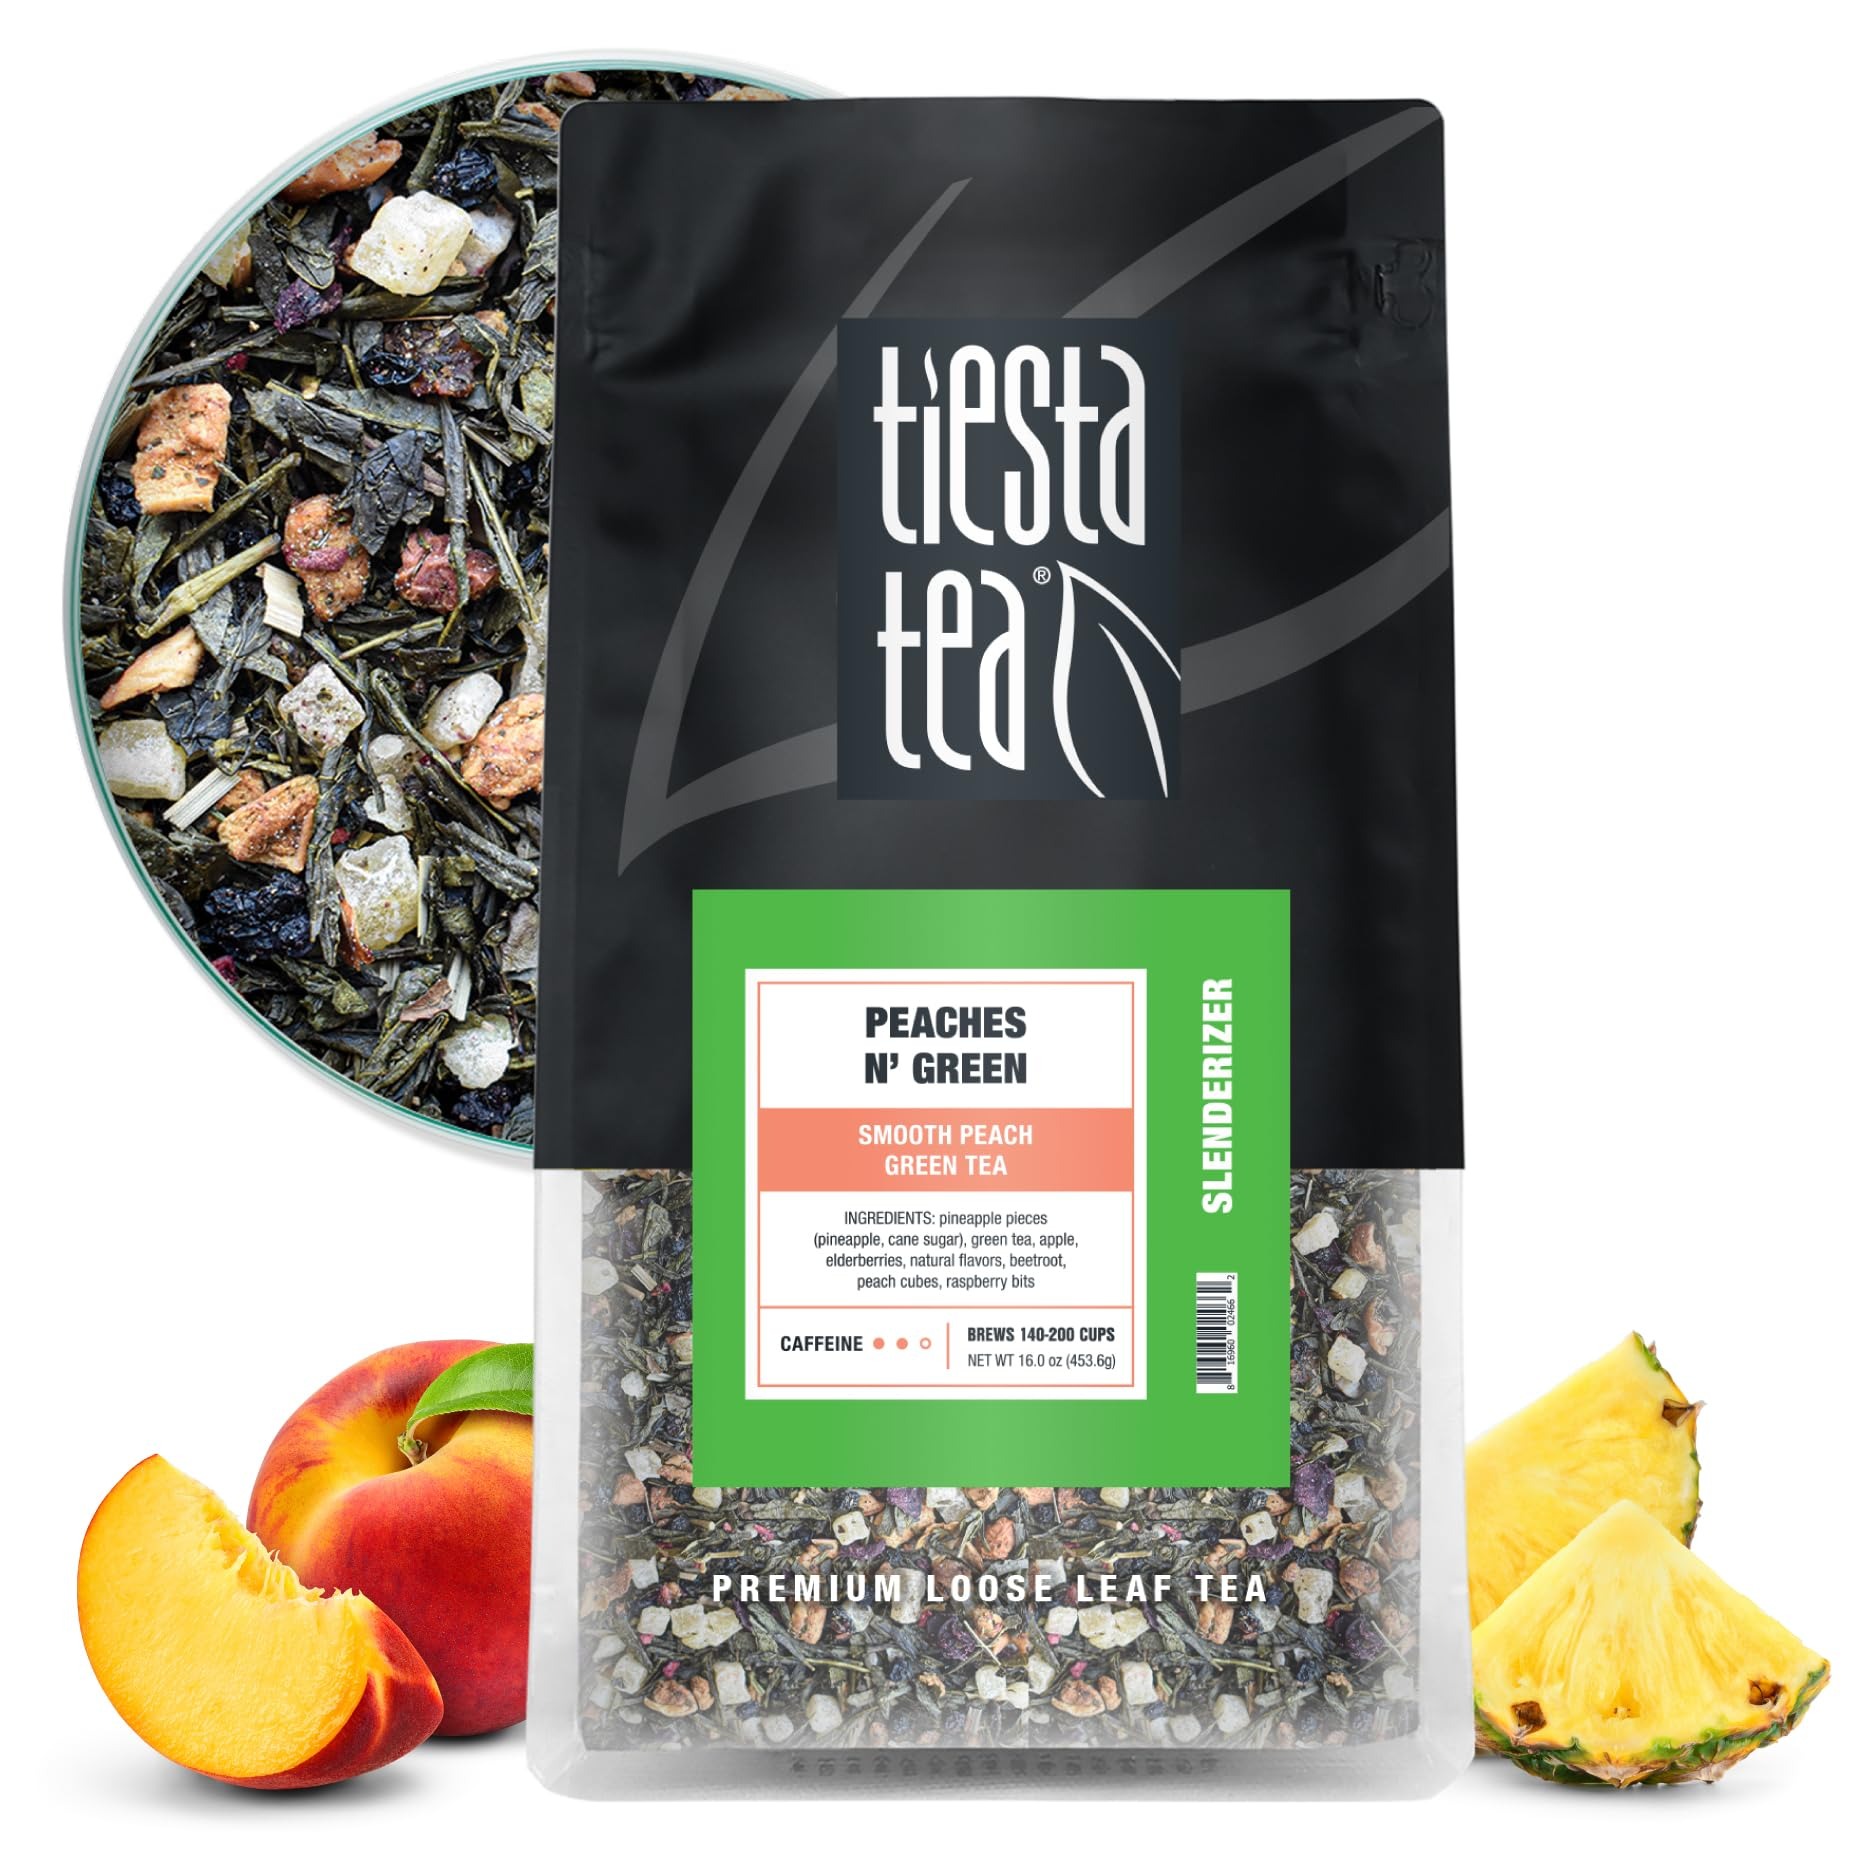
Item Name: Tiesta Tea - Peaches N´ Green | Smooth Peach Green Tea | Premium Loose Leaf Tea Blend | Medium Caffeinated Green Tea | Make Hot or Iced Tea & Brews Up to 200 Cups - 16 Ounce Resealable Bulk Pouch
Bullet Point 1: SMOOTH PEACH GREEN TEA: Indulge in the delightful fusion of fruity, green tea goodness you've always dreamed of. Our Smooth Peach Green Tea is a taste of the orchard-fresh, naturally sweetened flavors you crave. Whether you prefer it hot or iced, this tea is a refreshing and satisfying treat. Whether you prefer it hot or iced, savor the essence of summer with each delightful sip.
Bullet Point 2: PREMIUM LOOSE LEAF TEA BLEND: Elevate your tea ritual with our meticulously crafted premium loose leaf blend. We've carefully sourced the finest natural ingredients, including green tea, lemongrass, pineapple pieces and peach cubes, to awaken your senses. As you bid farewell to disposable tea bags, you'll embrace the opulent richness that's visible in the vibrant green leaves, aromatic in its scent, and truly savored in each cup. Taste the difference as quality and flavor converge in every brew.
Bullet Point 3: RESEALABLE BULK POUCH FOR TEA LOVERS: Our charming and reusable pouch makes the ideal gift for tea enthusiasts. It offers airtight storage, ensuring your loose leaf tea stays cozy and fresh for 140-200 cups. Place it proudly on your countertop as a beautiful and functional addition to your green tea experience.
Bullet Point 4: EFFORTLESS BREWING: Enjoy a hassle-free brewing experience with our refreshing Green Tea. Simply scoop 1.5 tsp of this delightful loose leaf tea blend for every 8 oz of hot water at 175 degrees Fahrenheit. Allow it to steep for 1-3 minutes to release the full spectrum of flavors. Then, savor the moment as you remove the tea leaves and indulge in your perfectly steeped cup. It's the ideal way to appreciate the rich and aromatic notes of our premium blend.
Bullet Point 5: SEASONAL FLAVORS: Tiesta Tea’s loose-leaf blends are crafted to complement the vibrant, sunny days of Spring and Summer. These refreshing and aromatic flavors are perfect for sipping on warm afternoons, whether you’re unwinding at home or enjoying time outdoors with friends.
Value: 16.0003
Unit: Ounce

Price: 43.975